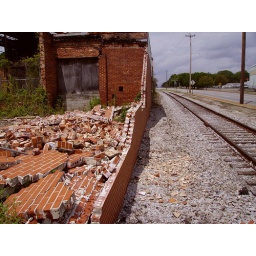
Abandoned building by train tracks